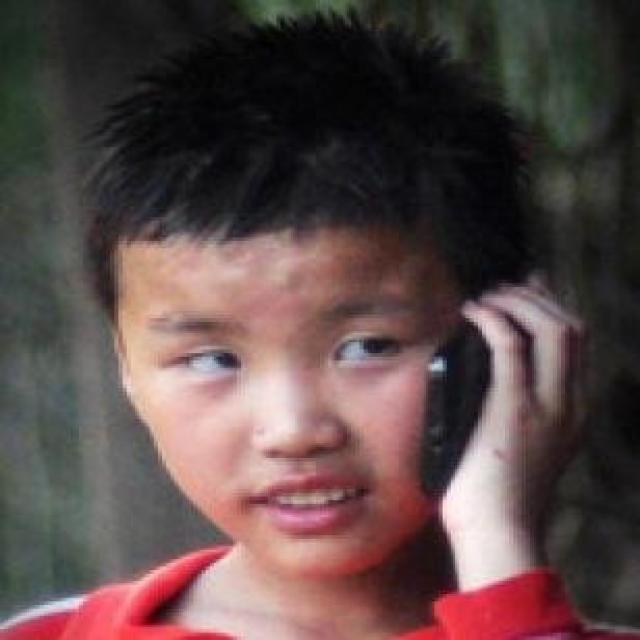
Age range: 0-12